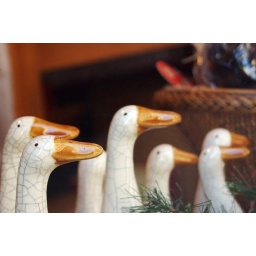
Ceramic birds taken through a window near Government Center in Boston